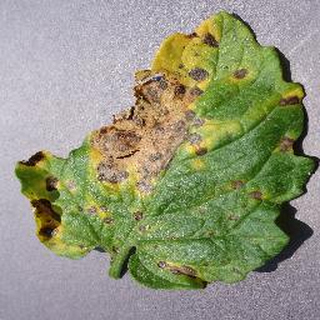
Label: tomato_septoria_leaf_spot